René Roubíček

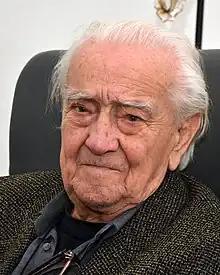
René Roubíček in 2018

René Roubíček (23 January 1922 – 29 April 2018) was a Czech glass artist, designer, painter, musician and teacher. He was one of the leading figures of 20th century world art glass. As a teacher at the Vocational Glass School in Kamenický Šenov, an artist at the Vocational Glass School in Železný Brod and the head artist of the Borské sklo company, he was at the birth of Czech studio glass.